Attila Budavári

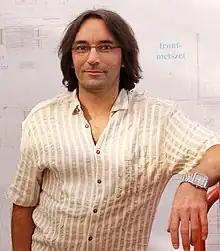

Attila Budavári (1 June 1970) is a Hungarian master organ builder. His organ factory, the Pécs Organ Manufactory, is the biggest organ-building company in Hungary.